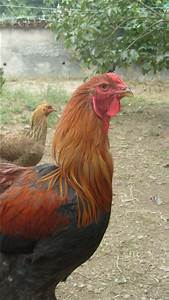
Label: chicken